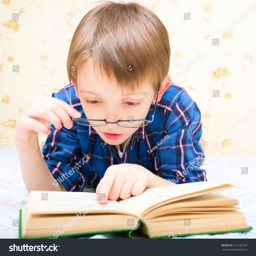
little boy is reading a book while laying on bed and wearing glasses